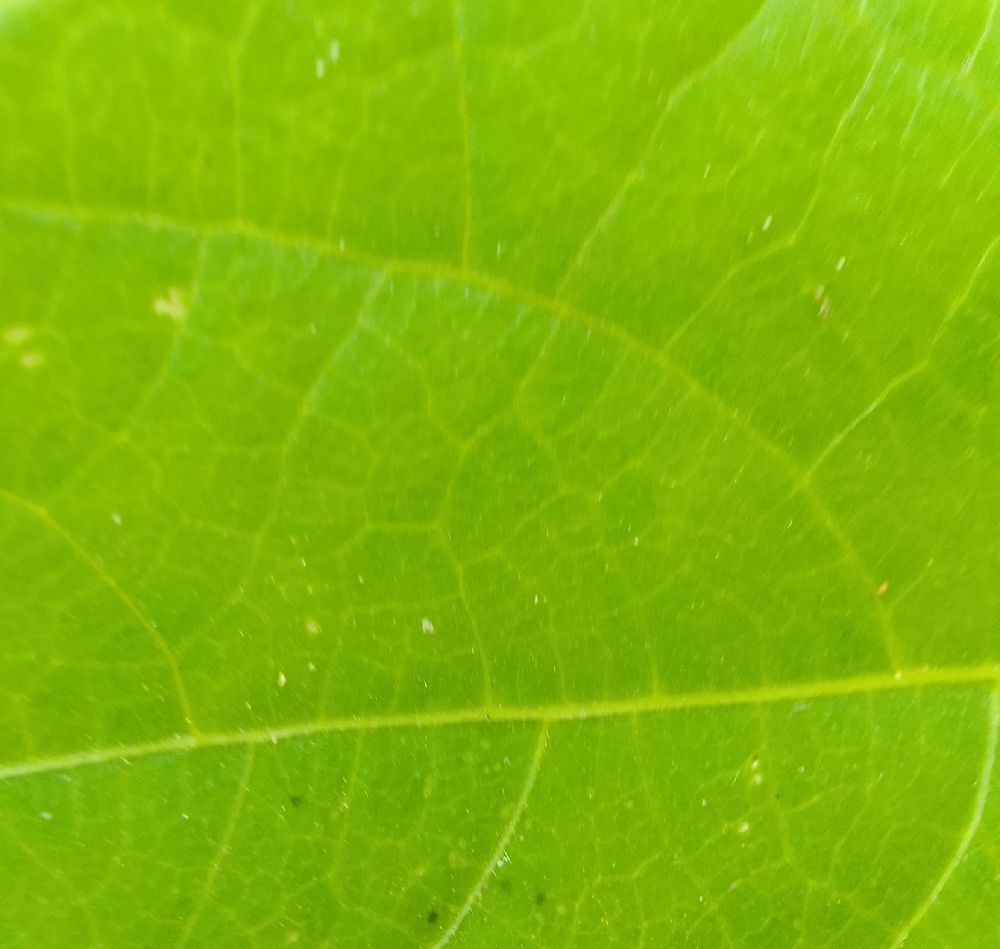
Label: healthy